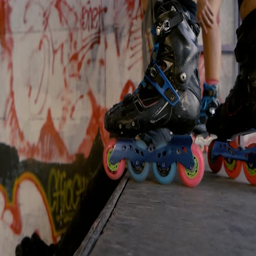
inline skaters on a ramp .